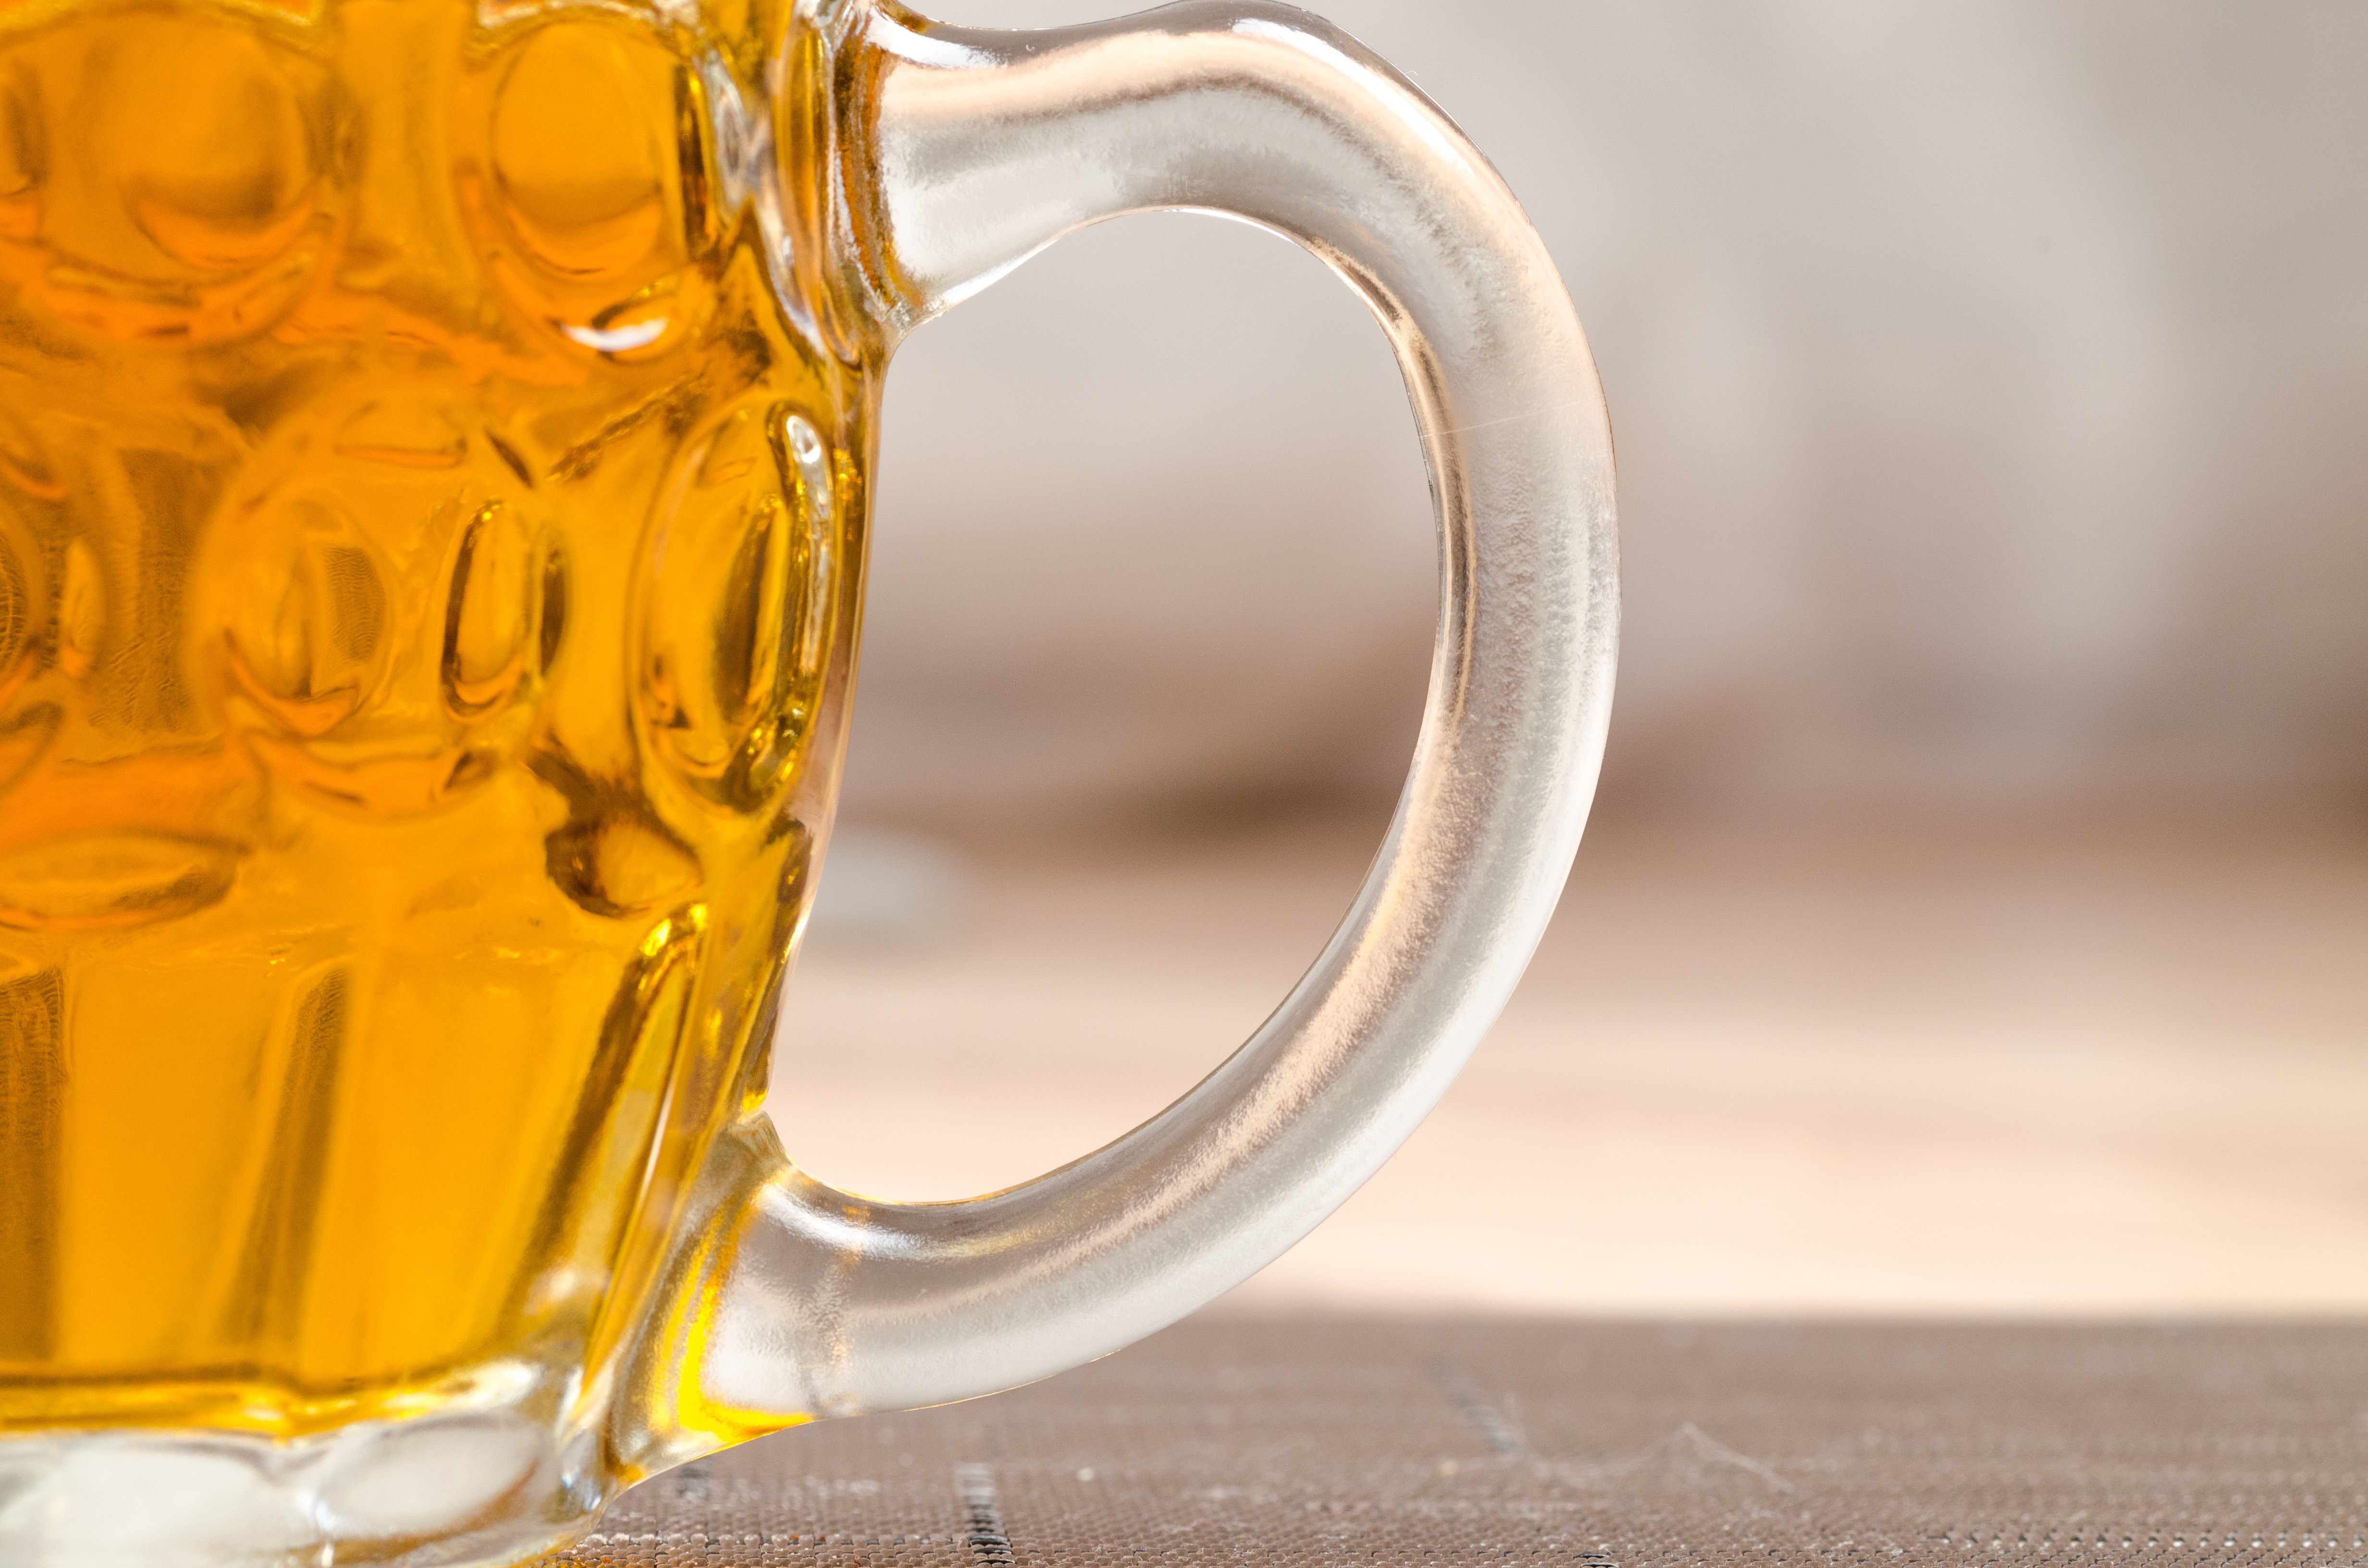
yellow, drinkware, mug, serveware, jug, glass, tableware, beer stein, drink, cup